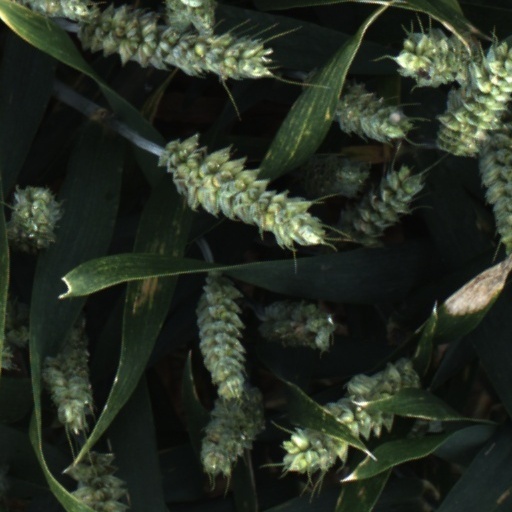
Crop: wheat